Sherry Lynn

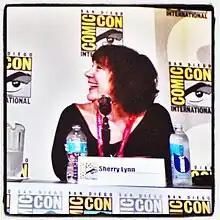
Lynn at San Diego Comic-Con 2014

Sherry Lynn is an American voice actress who has played roles in anime, animated television series and video games. She portrayed Sasami Jurai in the "Tenchi Muyo!" franchise.